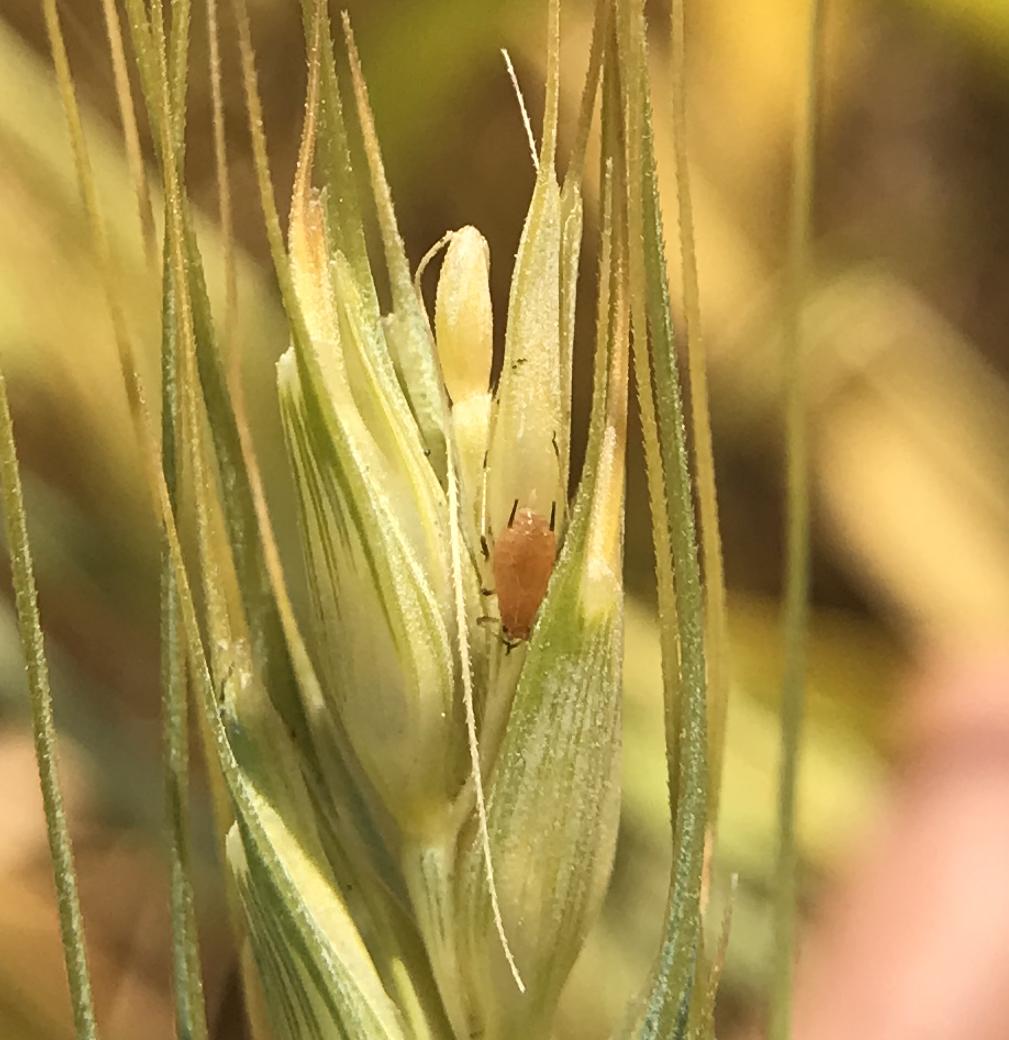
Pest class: english_grain_aphid